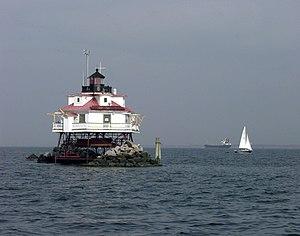
Le phare de Thomas Point Shoal, est un phare offshore de type screw-pile lighthouse situé sur la côte ouest de la baie de Chesapeake dans le Comté d'Anne Arundel, dans le Maryland. C'est le seul phare de ce type qui se trouve encore sur son emplacement d'origine.